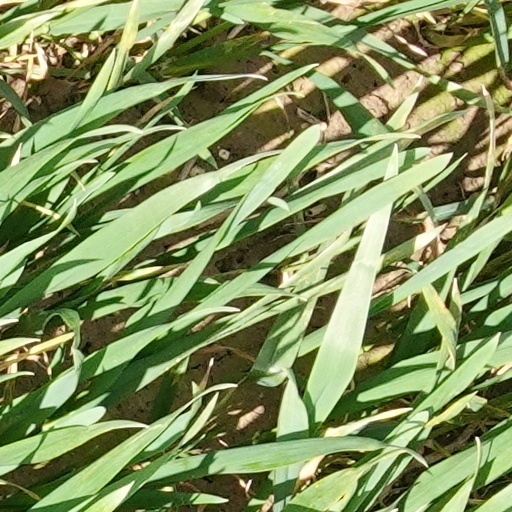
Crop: wheat